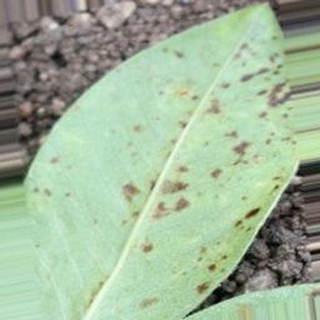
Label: groundnut_rust